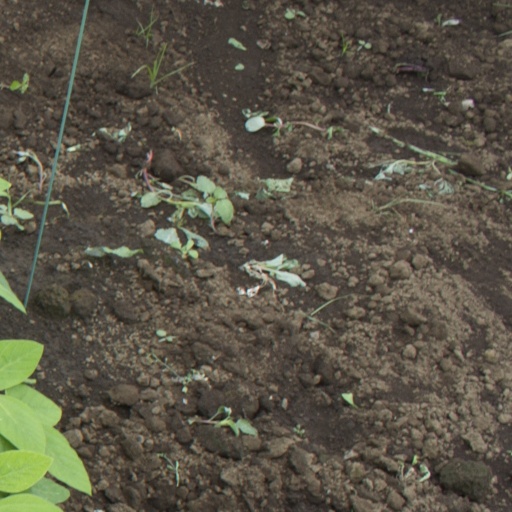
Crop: soybean